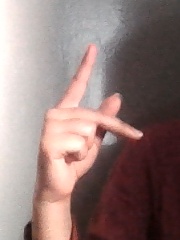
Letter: dha